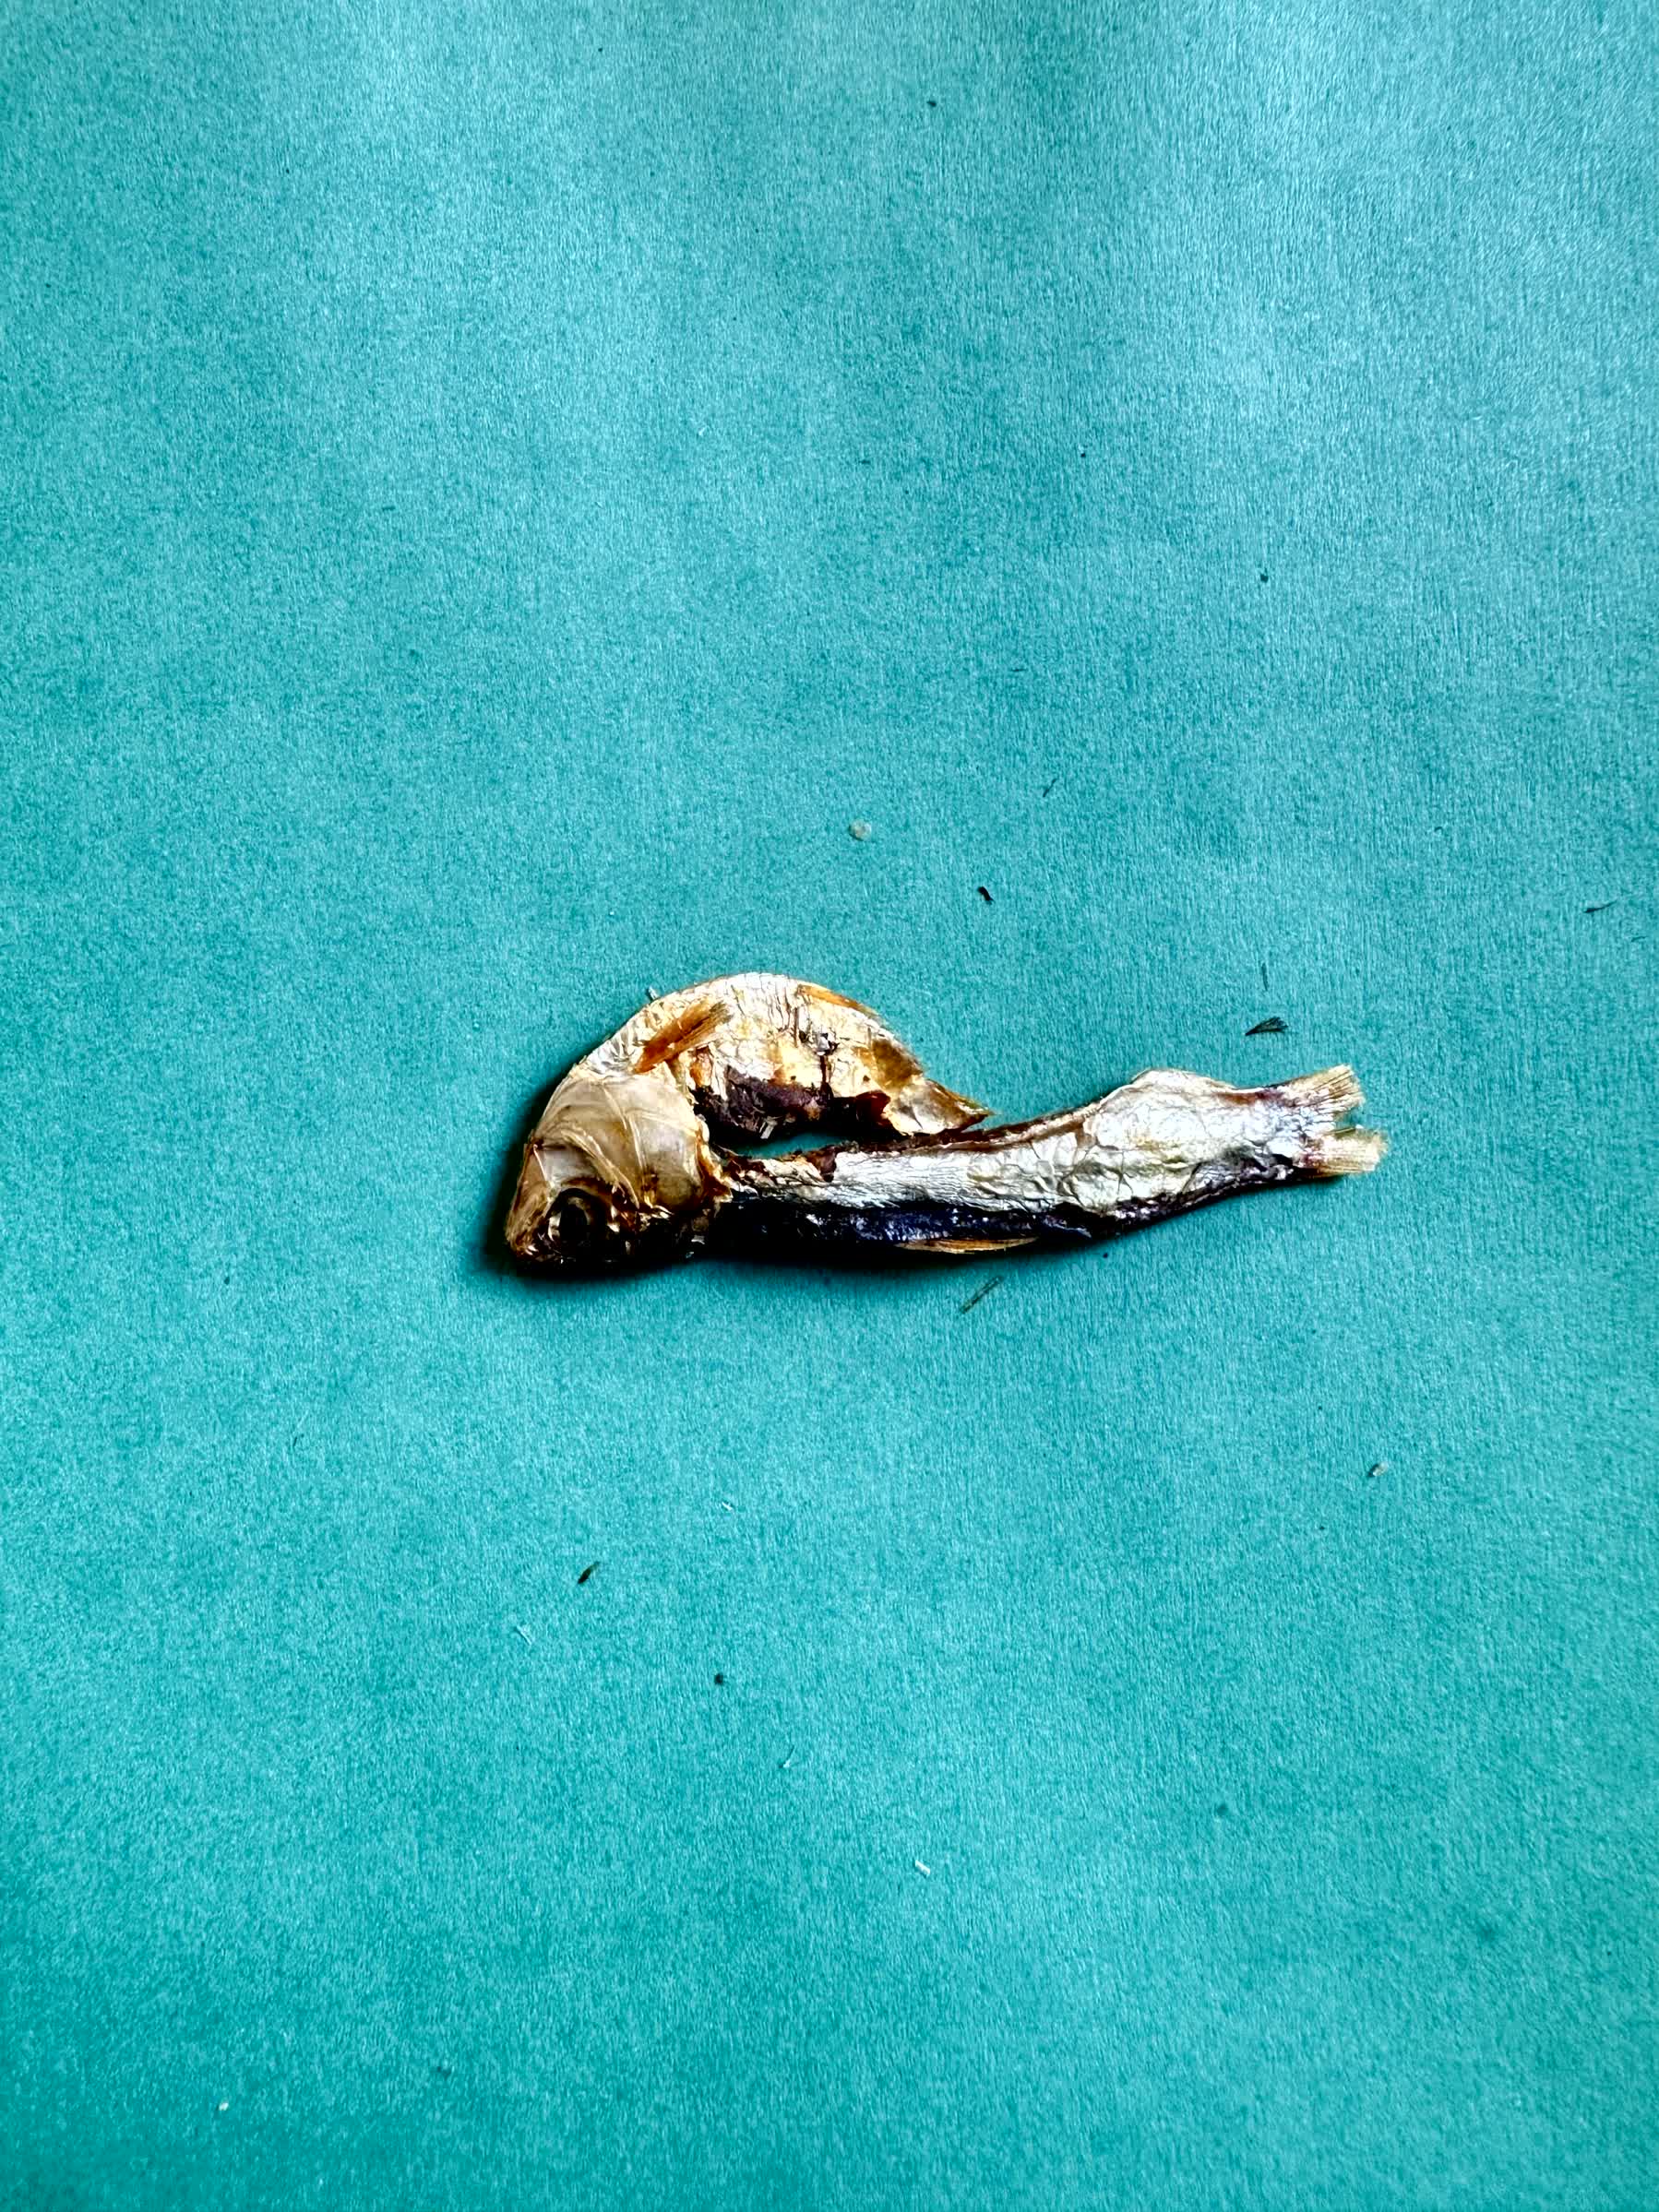
Species: Chapila